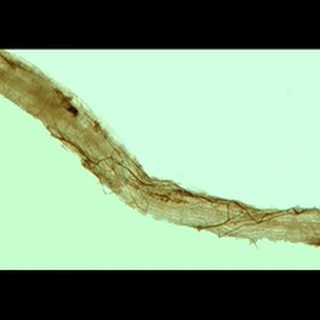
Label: wheat_common_root_rot